Aboriginal Shire of Kowanyama

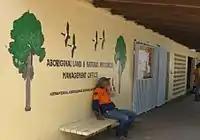
Front view of Kowanyama Land and Natural Resource Management office, Gilbert St.

The Kowanyama Aboriginal Land and Natural Resources Management Office (KALNRMO) works to promote and facilitate aboriginal management of the natural and cultural resources of Kowanyama country by the people of Kowanyama. Through community consultation and direction, KALNRMO has developed a community development agenda for the Kowanyama region, including: